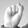
ASL letter: S